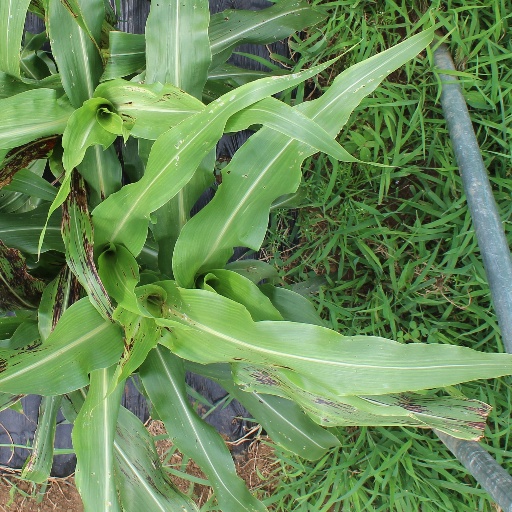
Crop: sorghum